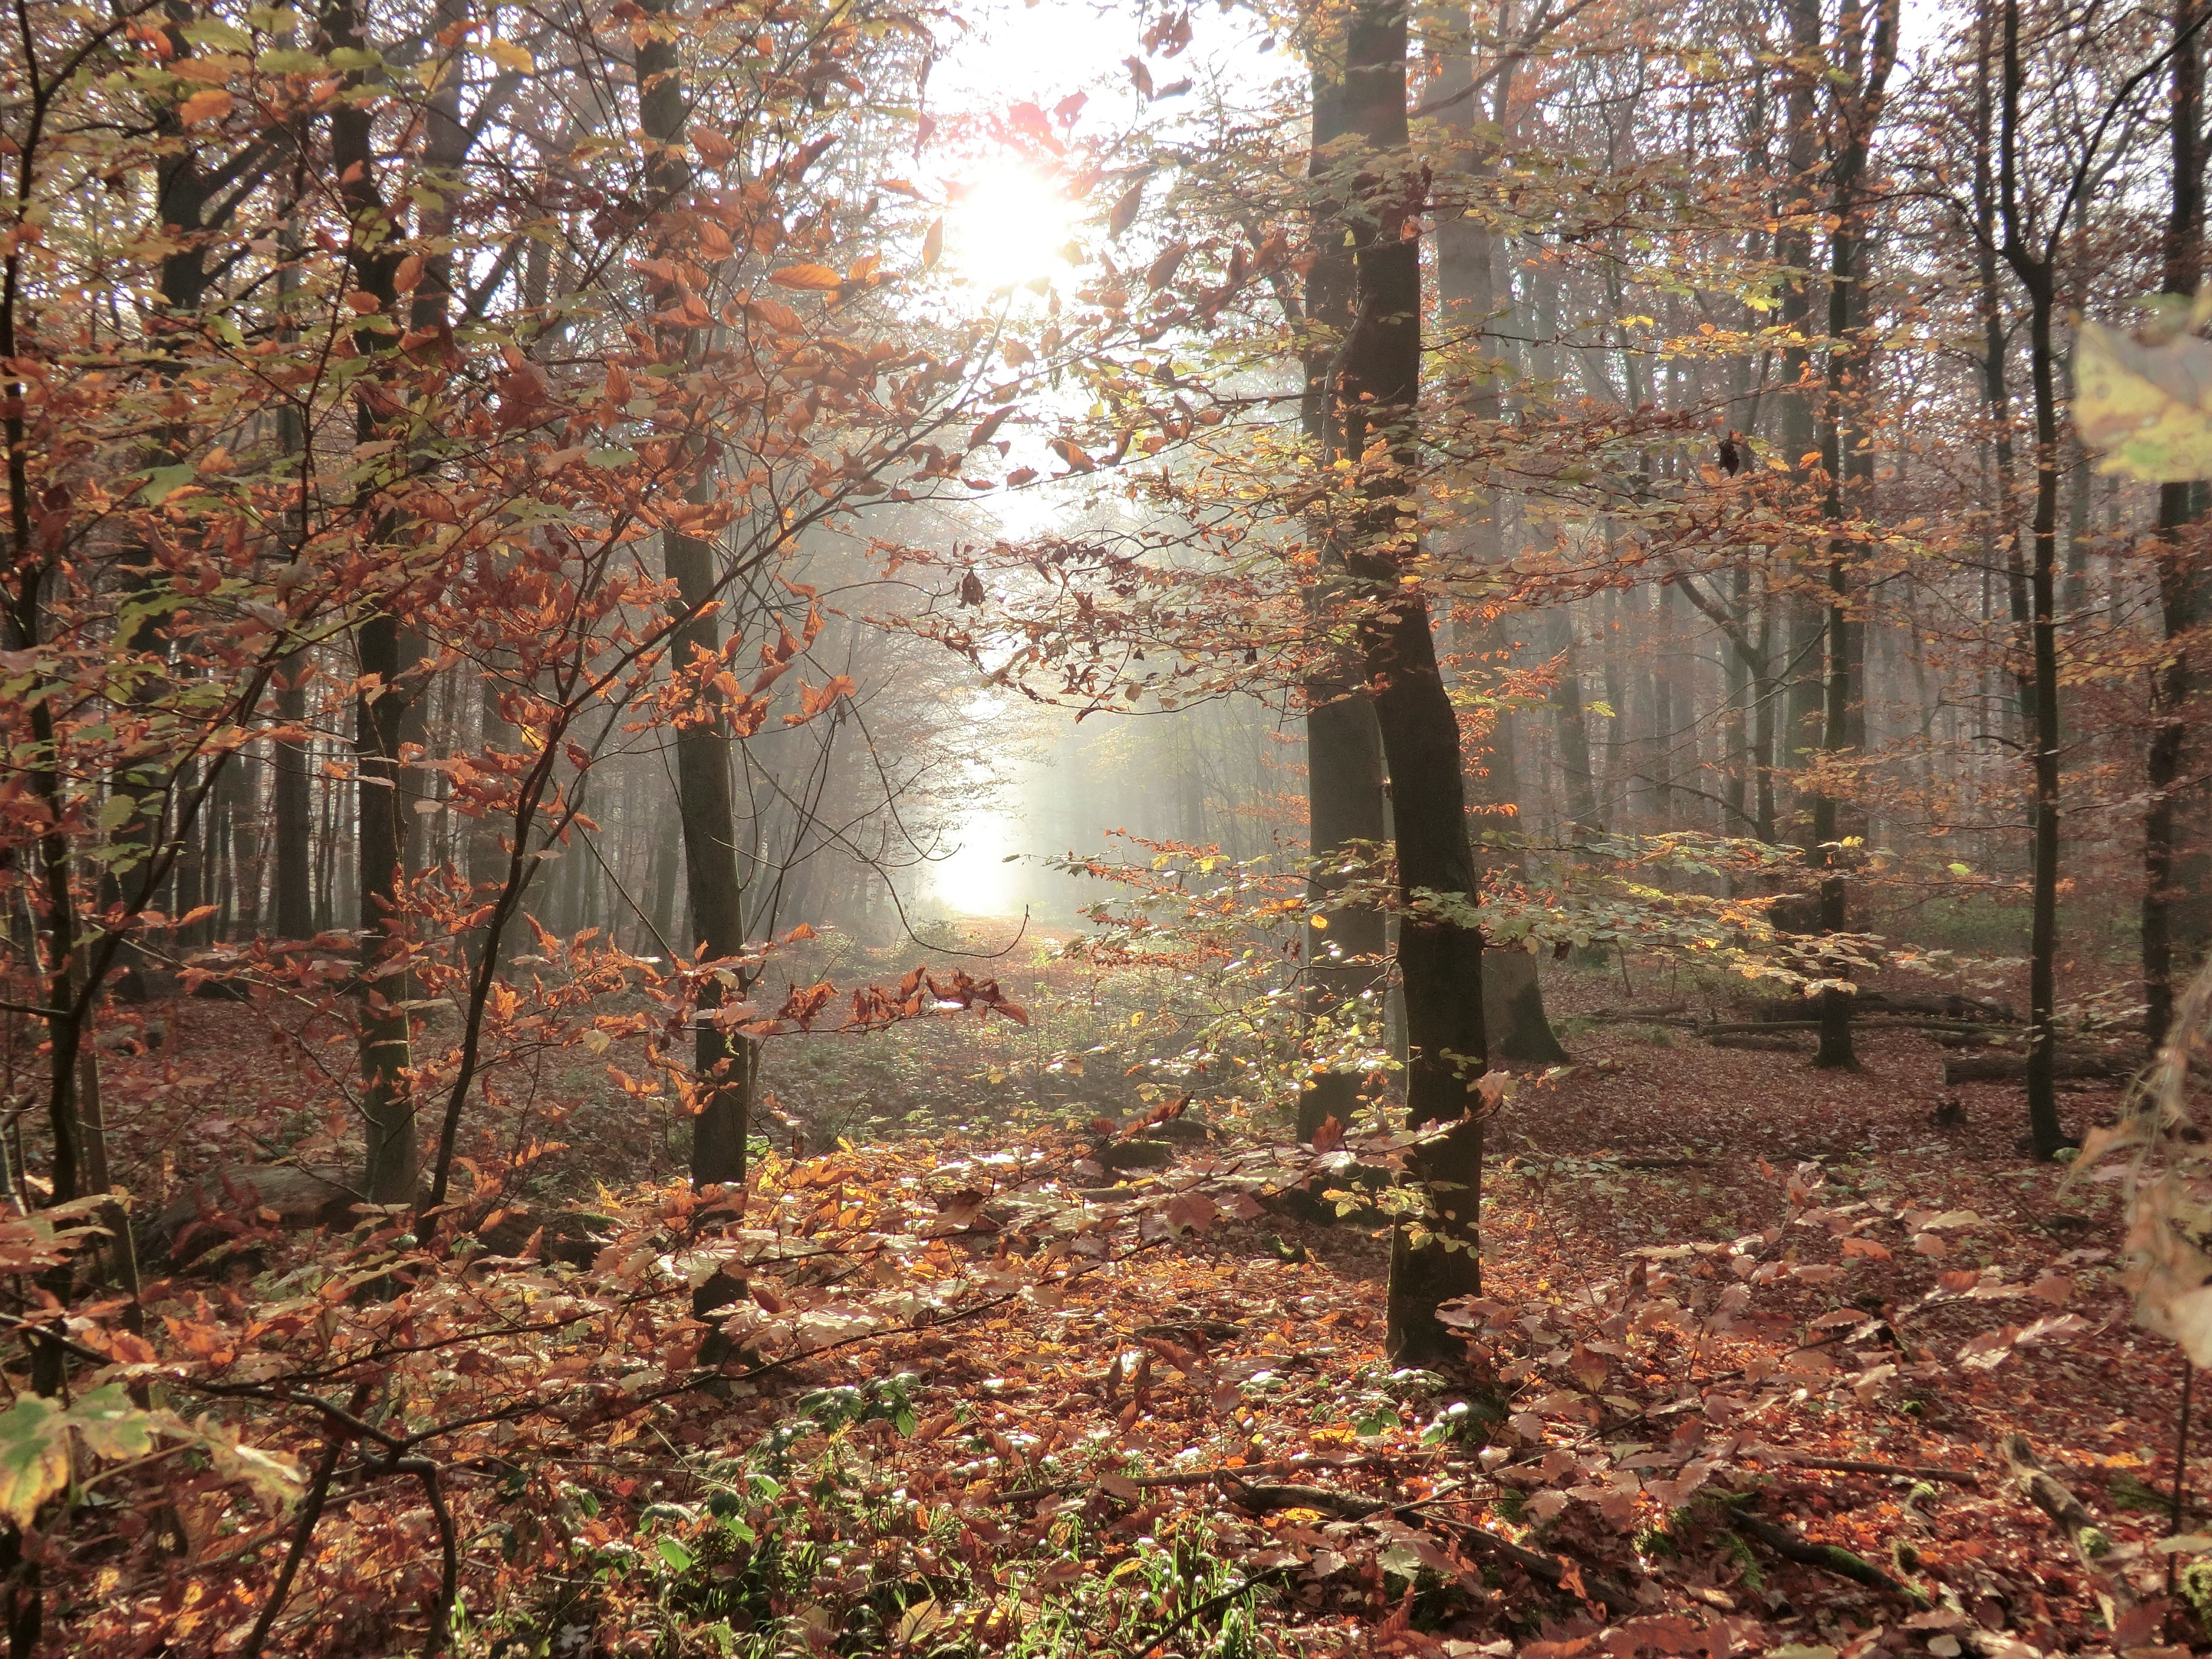
tree, nature, forest, wilderness, book, trail, sunlight, leaf, autumn, season, trees, leaves, deciduous, woodland, habitat, autumn forest, ecosystem, glade, back light, biome, old growth forest, natural environment, temperate broadleaf and mixed forest, temperate coniferous forest